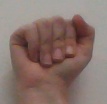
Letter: saad